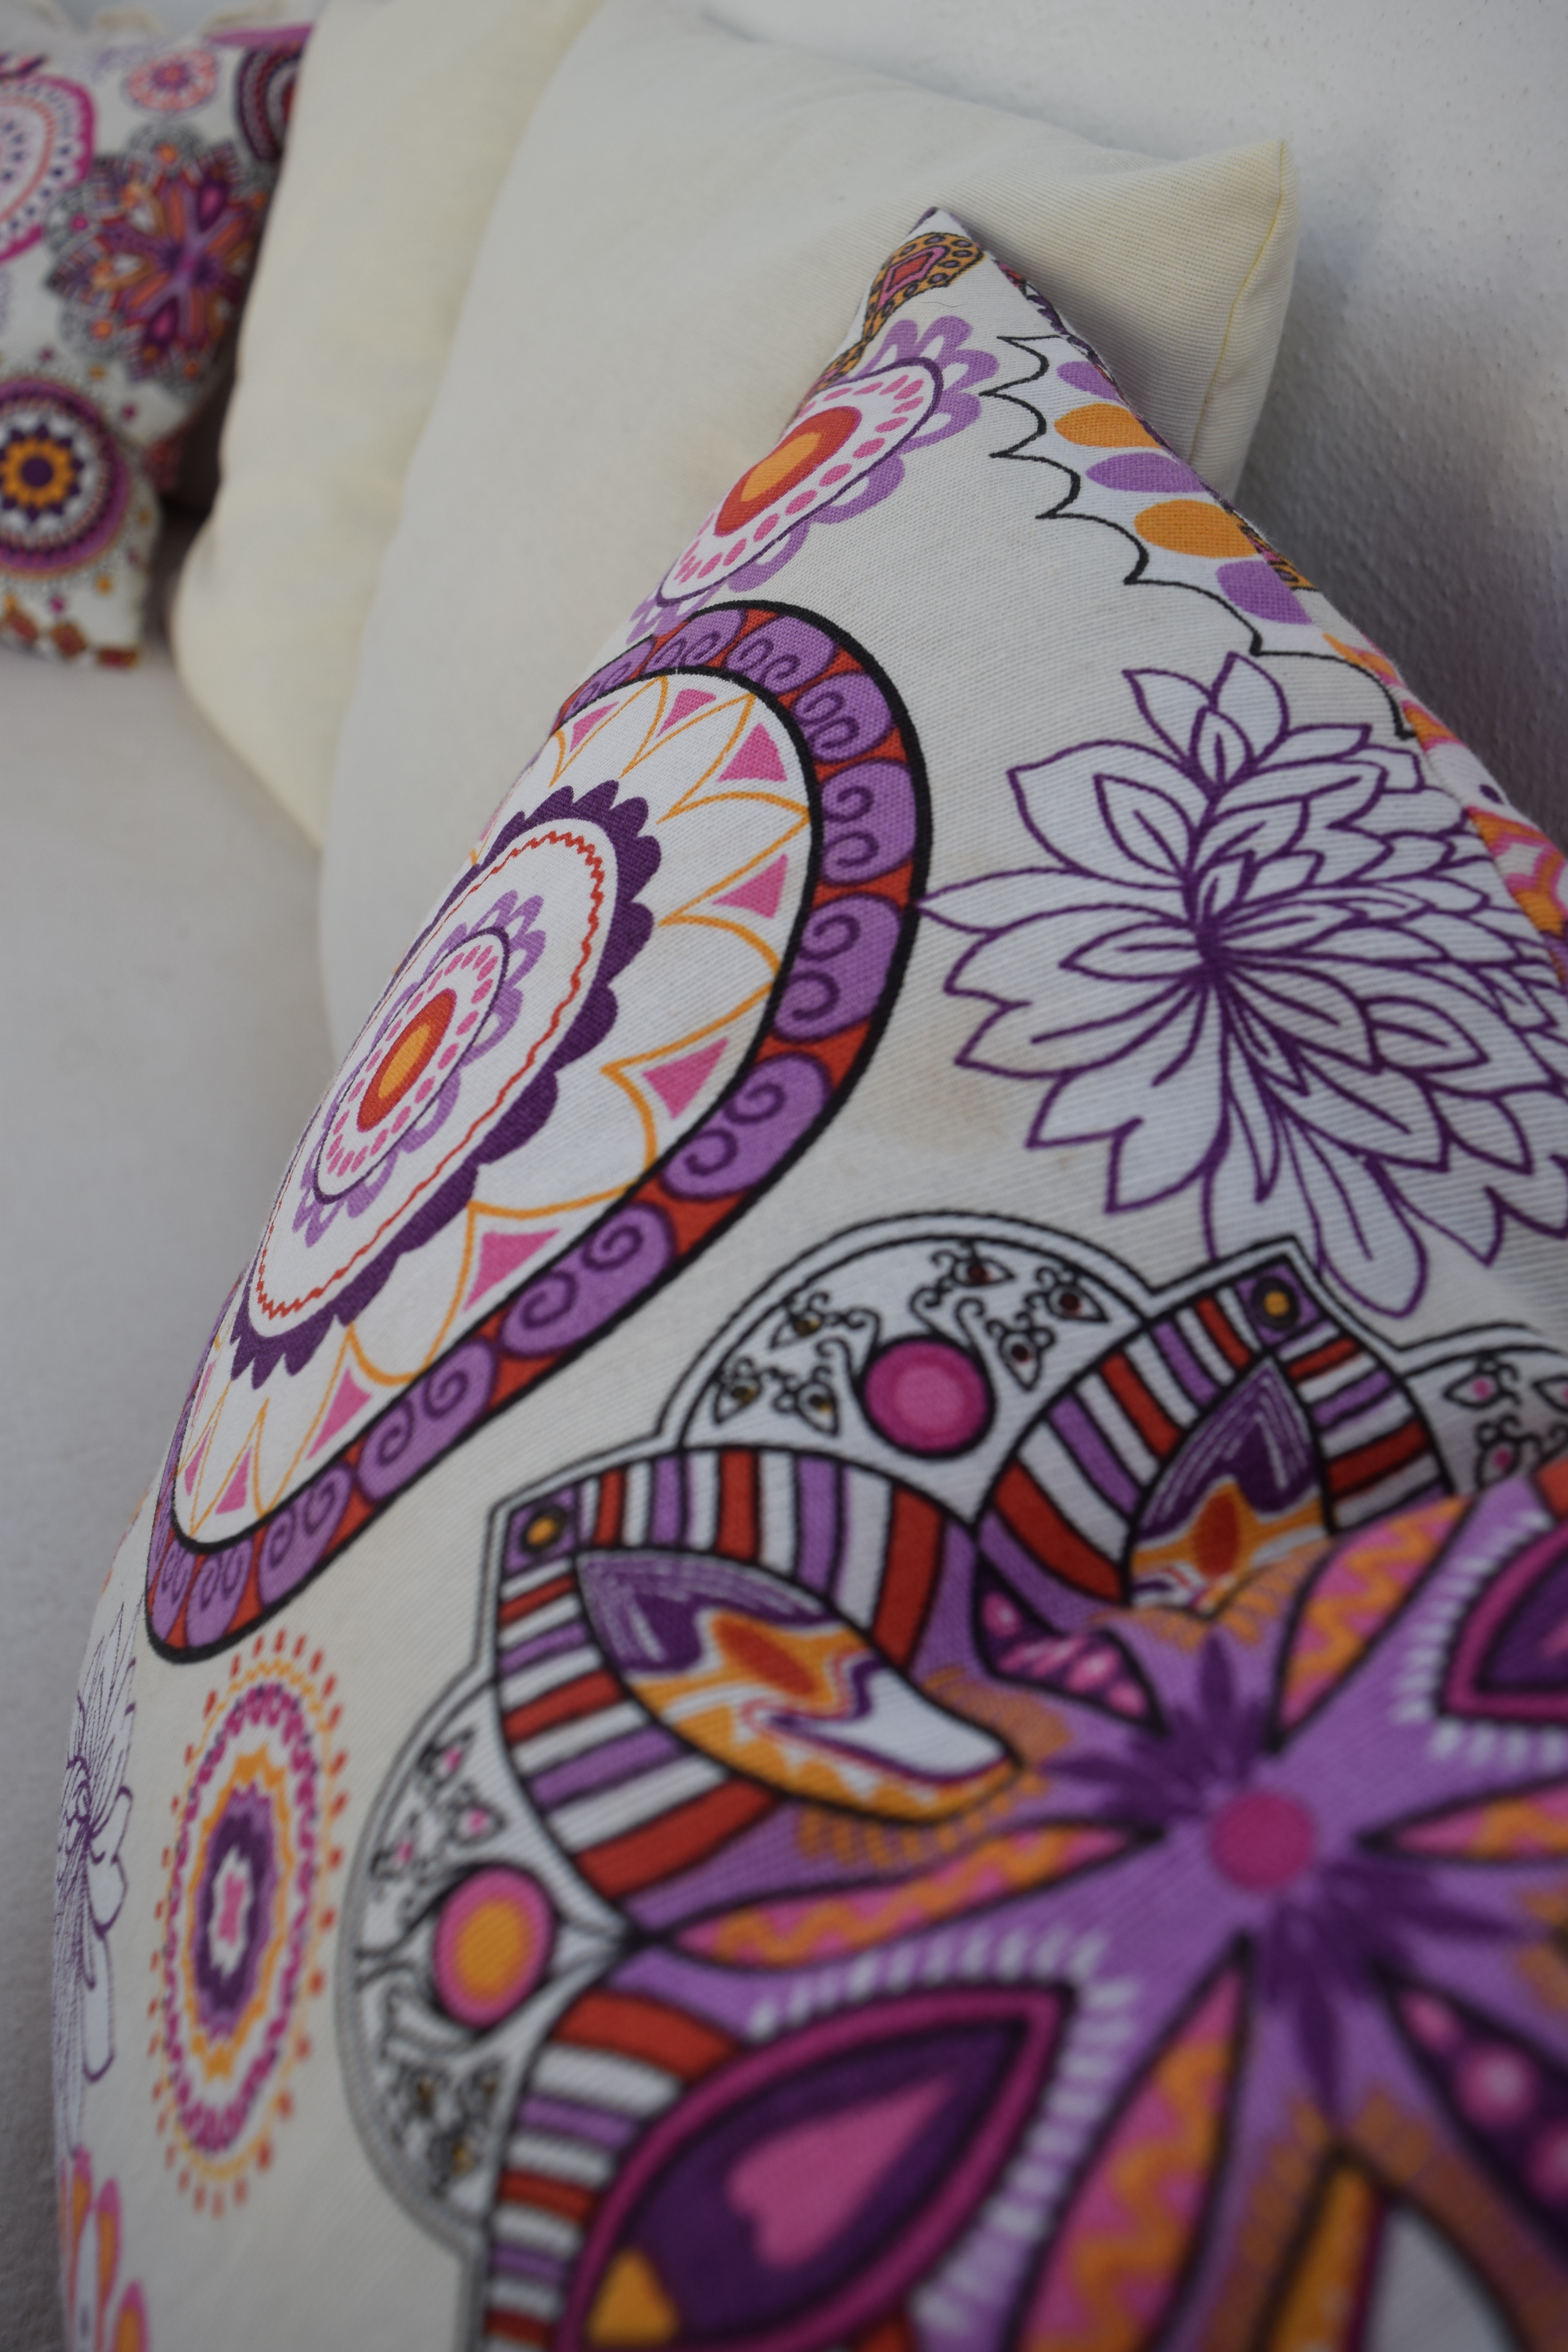
purple, pattern, holiday, rest, pillow, material, textile, art, relaxation, design, shape, ibiza